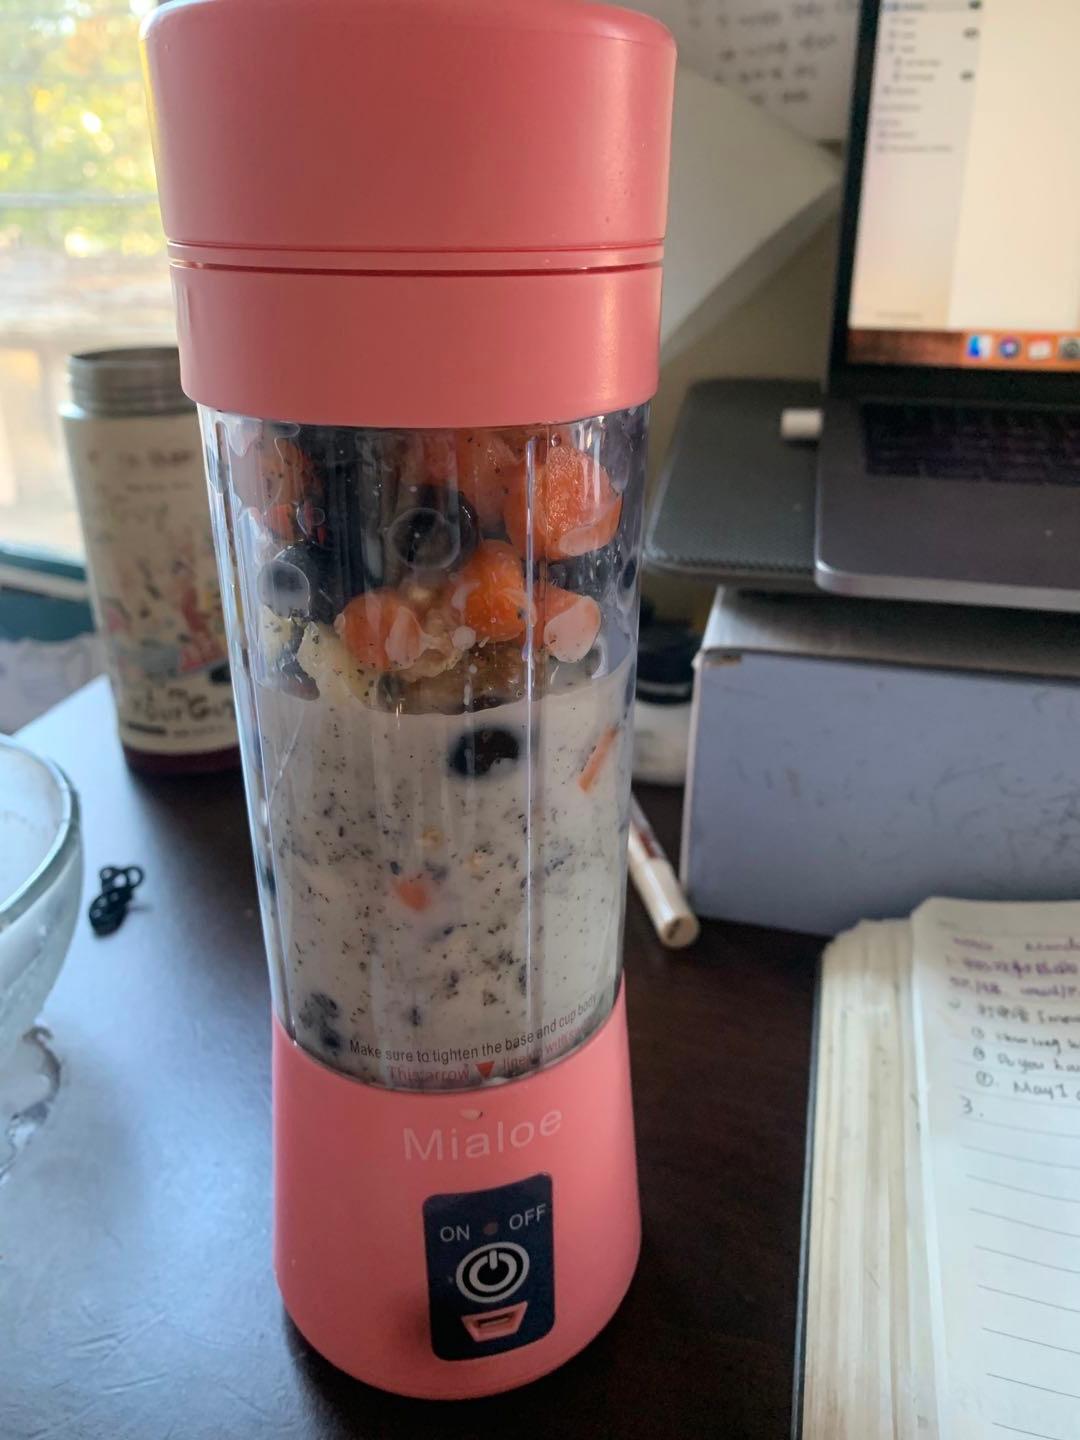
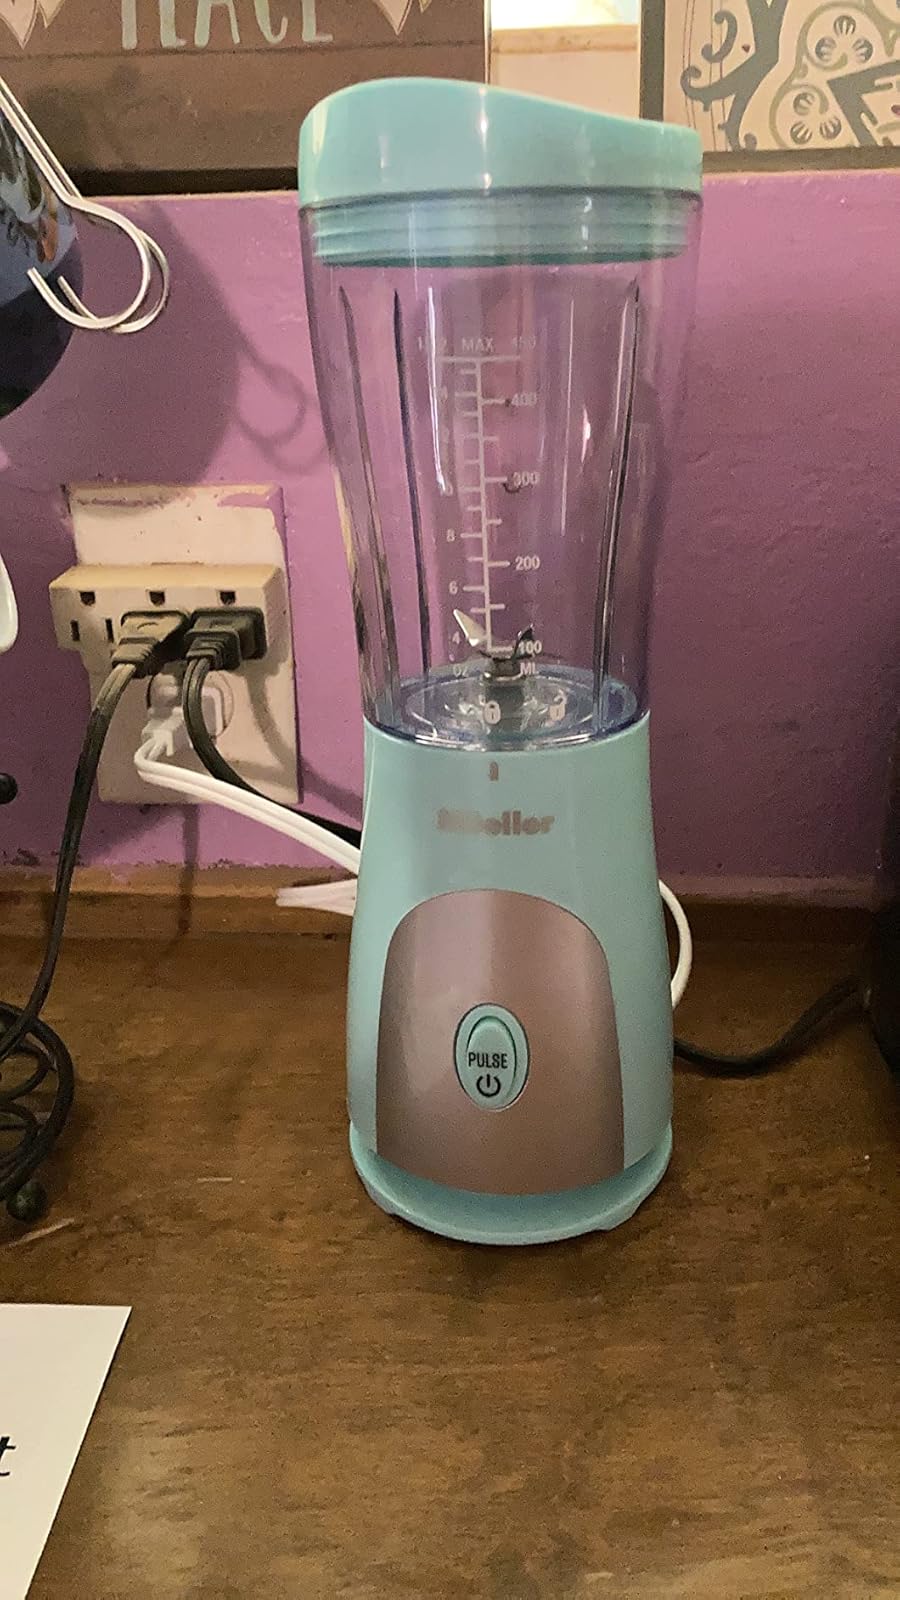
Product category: items_blender
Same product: no